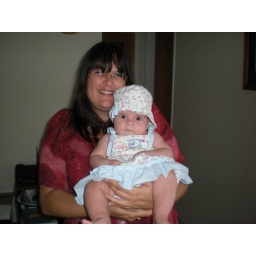
this is actually a cute outfit - the hat doesn't look this strange in real life